Aldgate East tube station

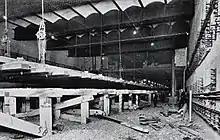
The reconstruction of Aldgate East station in progress. To lower the track level, the trackbed has been excavated with an interim support of timber trestles. With the tracks attached to chains from the ceiling, the trestle was then dismantled and the tracks lowered to the new lower track level.

In order to accommodate the space needed for the underpass, the existing track needed to be lowered by more than . To achieve this task whilst still keeping the track open during the day, the bed underneath the track was excavated and the track held up by a timber trestle framework. Once excavation was complete and the new station had been constructed around the site, an army of over 900 workmen lowered the whole track simultaneously in one night using overhead hooks to suspend the track when necessary. The hooks .